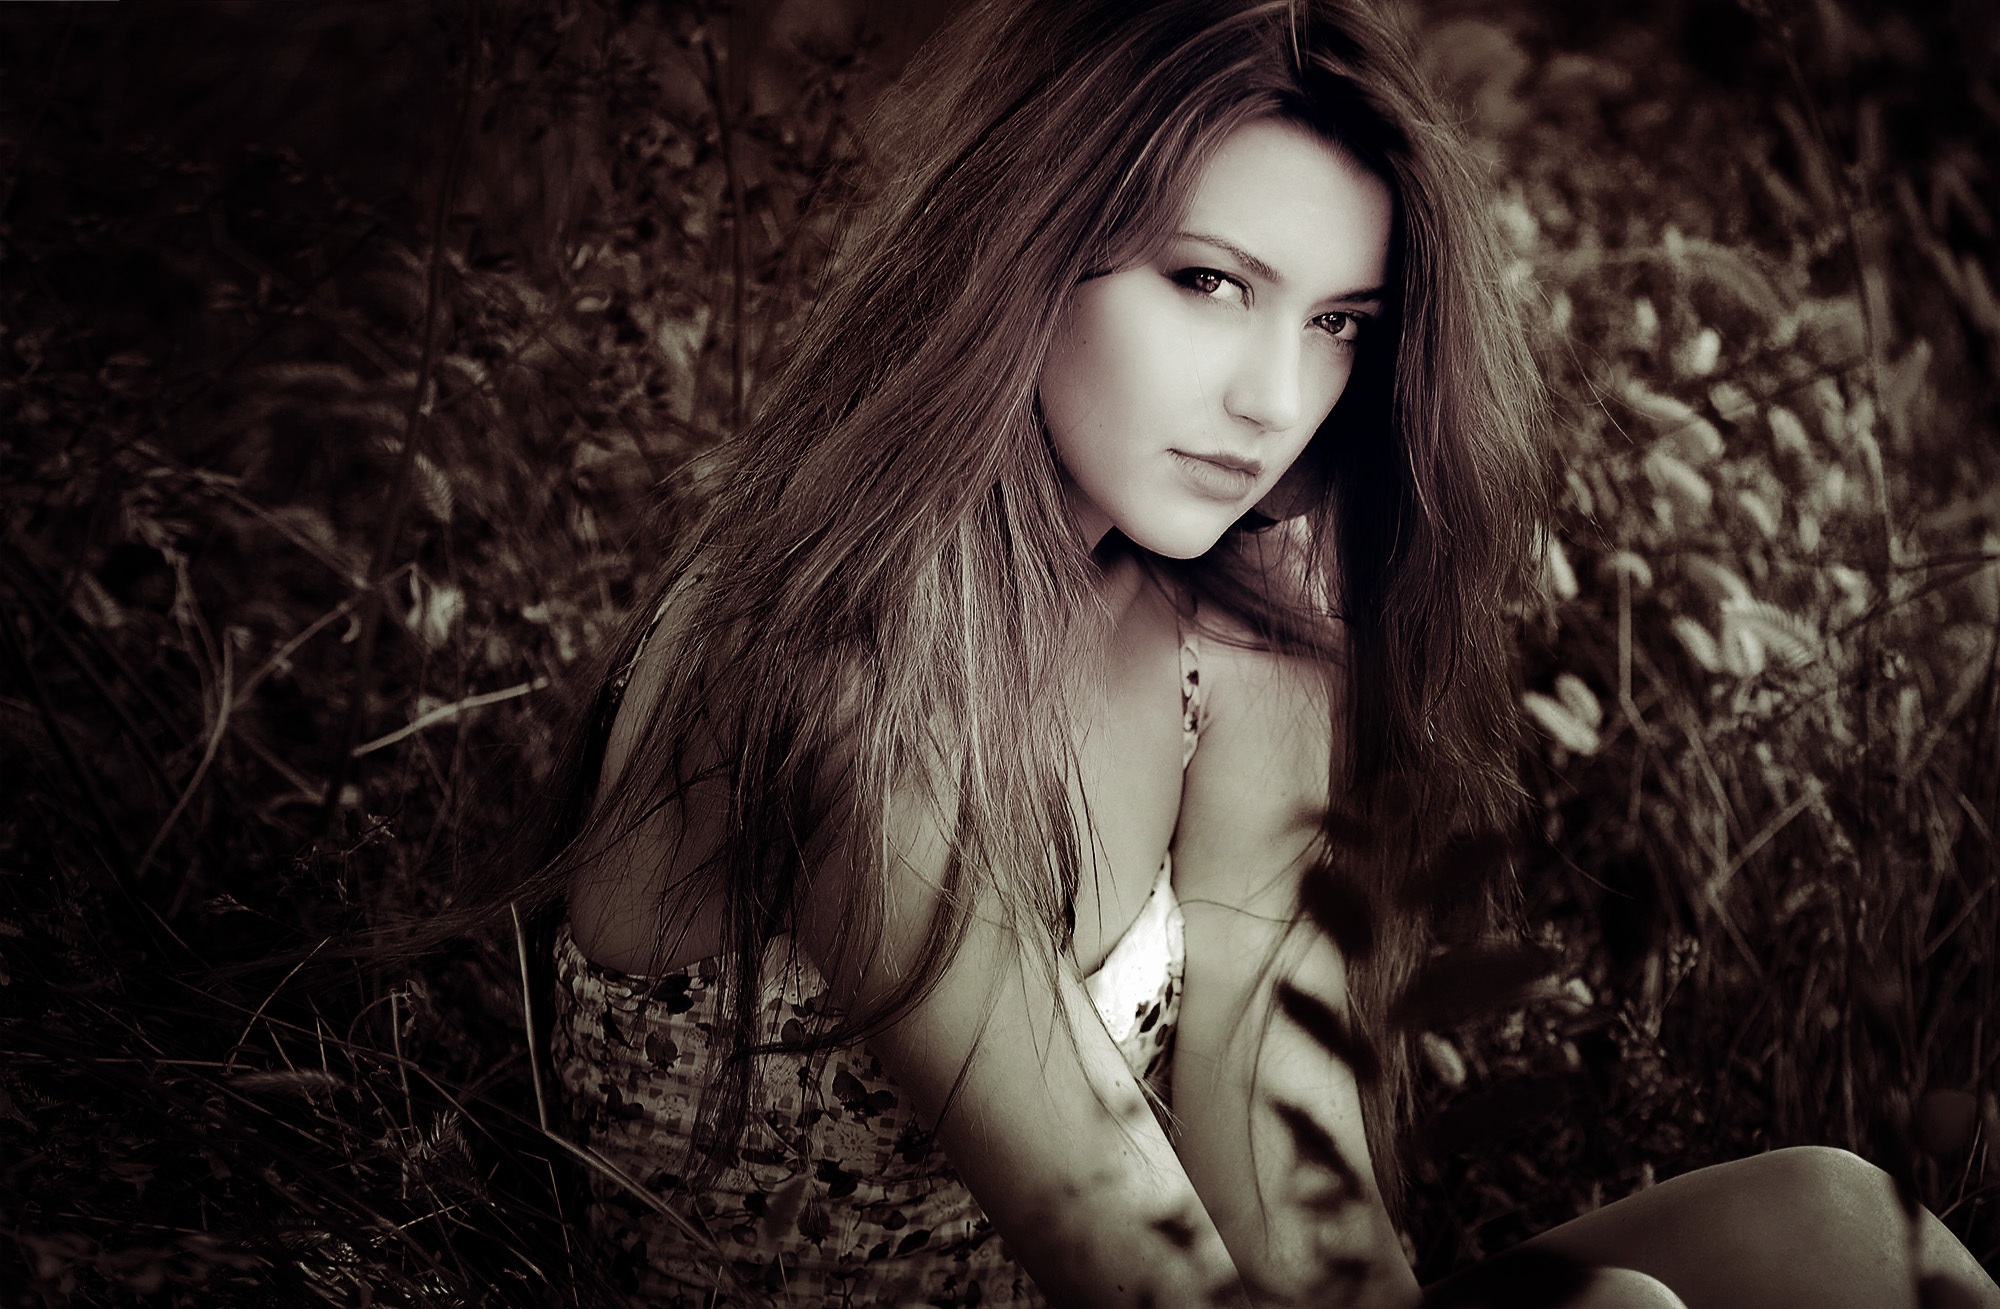
person, black and white, girl, woman, hair, white, photography, wind, portrait, model, darkness, fashion, black, colorful, monochrome, lady, close, feminine, long hair, face, eyes, eye, photograph, skin, photoshop, beauty, beautiful, sexy, femininity, noble, editing, photo shoot, brown hair, woman portrait, monochrome photography, portrait photography, art model